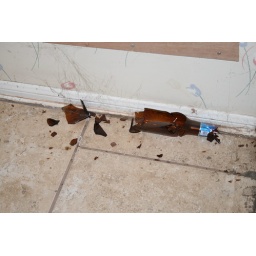
Behind the refrigerator was dog food, scum, broken beer bottle and excessive lint/dust left by Tenant